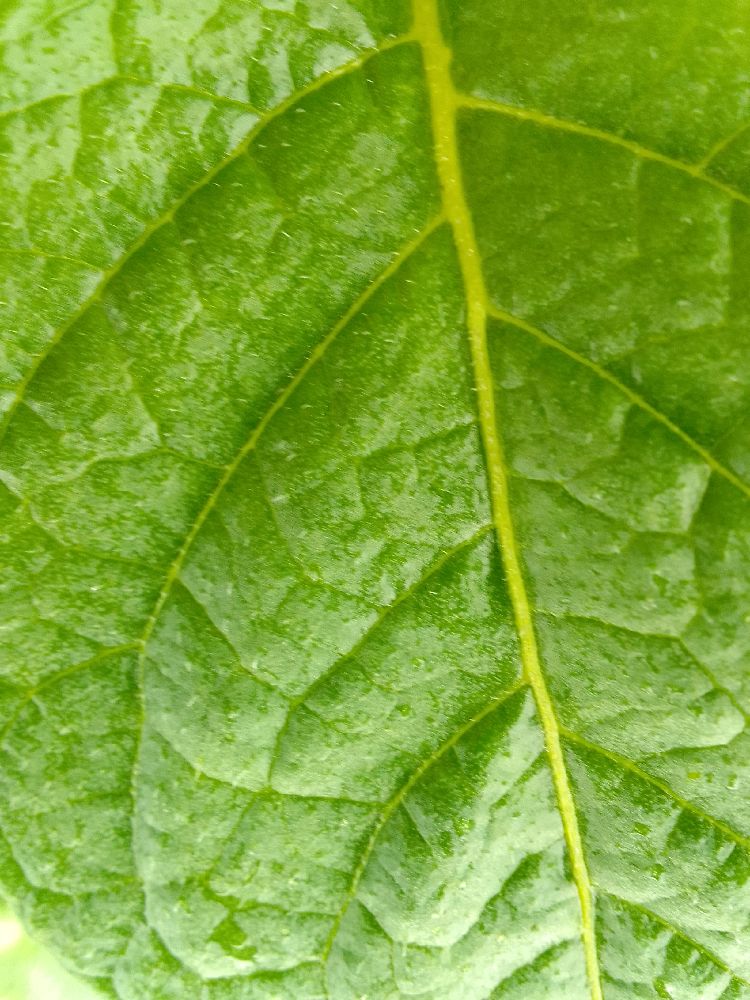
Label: Healthy